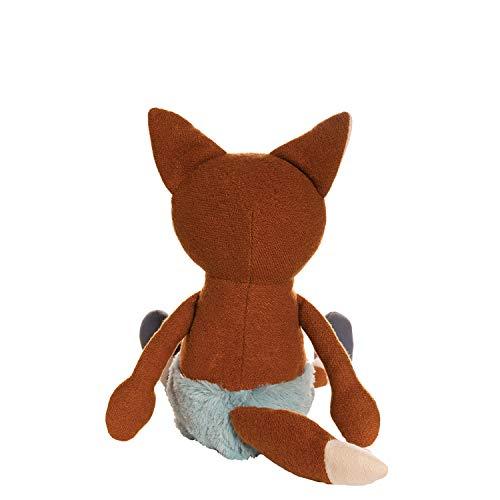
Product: Manhattan Toy Forest Friends Fran Fox Stuffed Animal
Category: Toys & Games | Stuffed Animals & Plush Toys | Stuffed Animals & Teddy Bears
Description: A GIFT FOR ALL AGES OF FOX LOVERS: Manhattan Toy knows that stuffed animals aren't just for kids.
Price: $21.99
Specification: ProductDimensions:9x9x16inches|ItemWeight:5.6ounces|ShippingWeight:6.4ounces(Viewshippingratesandpolicies)|ShippingAdvisory:Thisitemmustbeshippedseparatelyfromotheritemsinyourorder.Additionalshippingchargeswillnotapply.|ASIN:B07N82GH5G|Itemmodelnumber:157510|Manufacturerrecommendedage:0monthsandup